Gallura

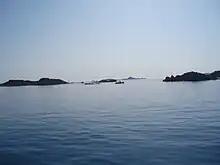
La Maddalena's national park

Sardinia has ten regional parks and three national parks. One of these three national parks is located in Gallura, i.e., the Archipelago of La Maddalena's National Park. This park is a world-famous tourist area due to the beauty of its beaches and to the one of its landscape, where granite rocks alternate with green areas.